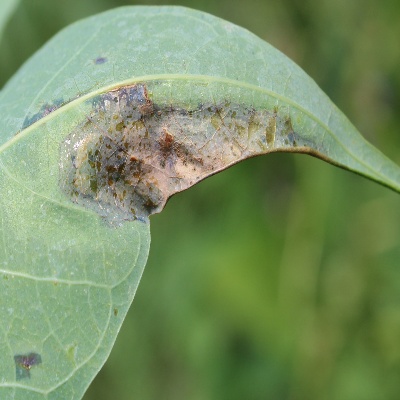
Crop: Cassava
Condition: bacterial blight